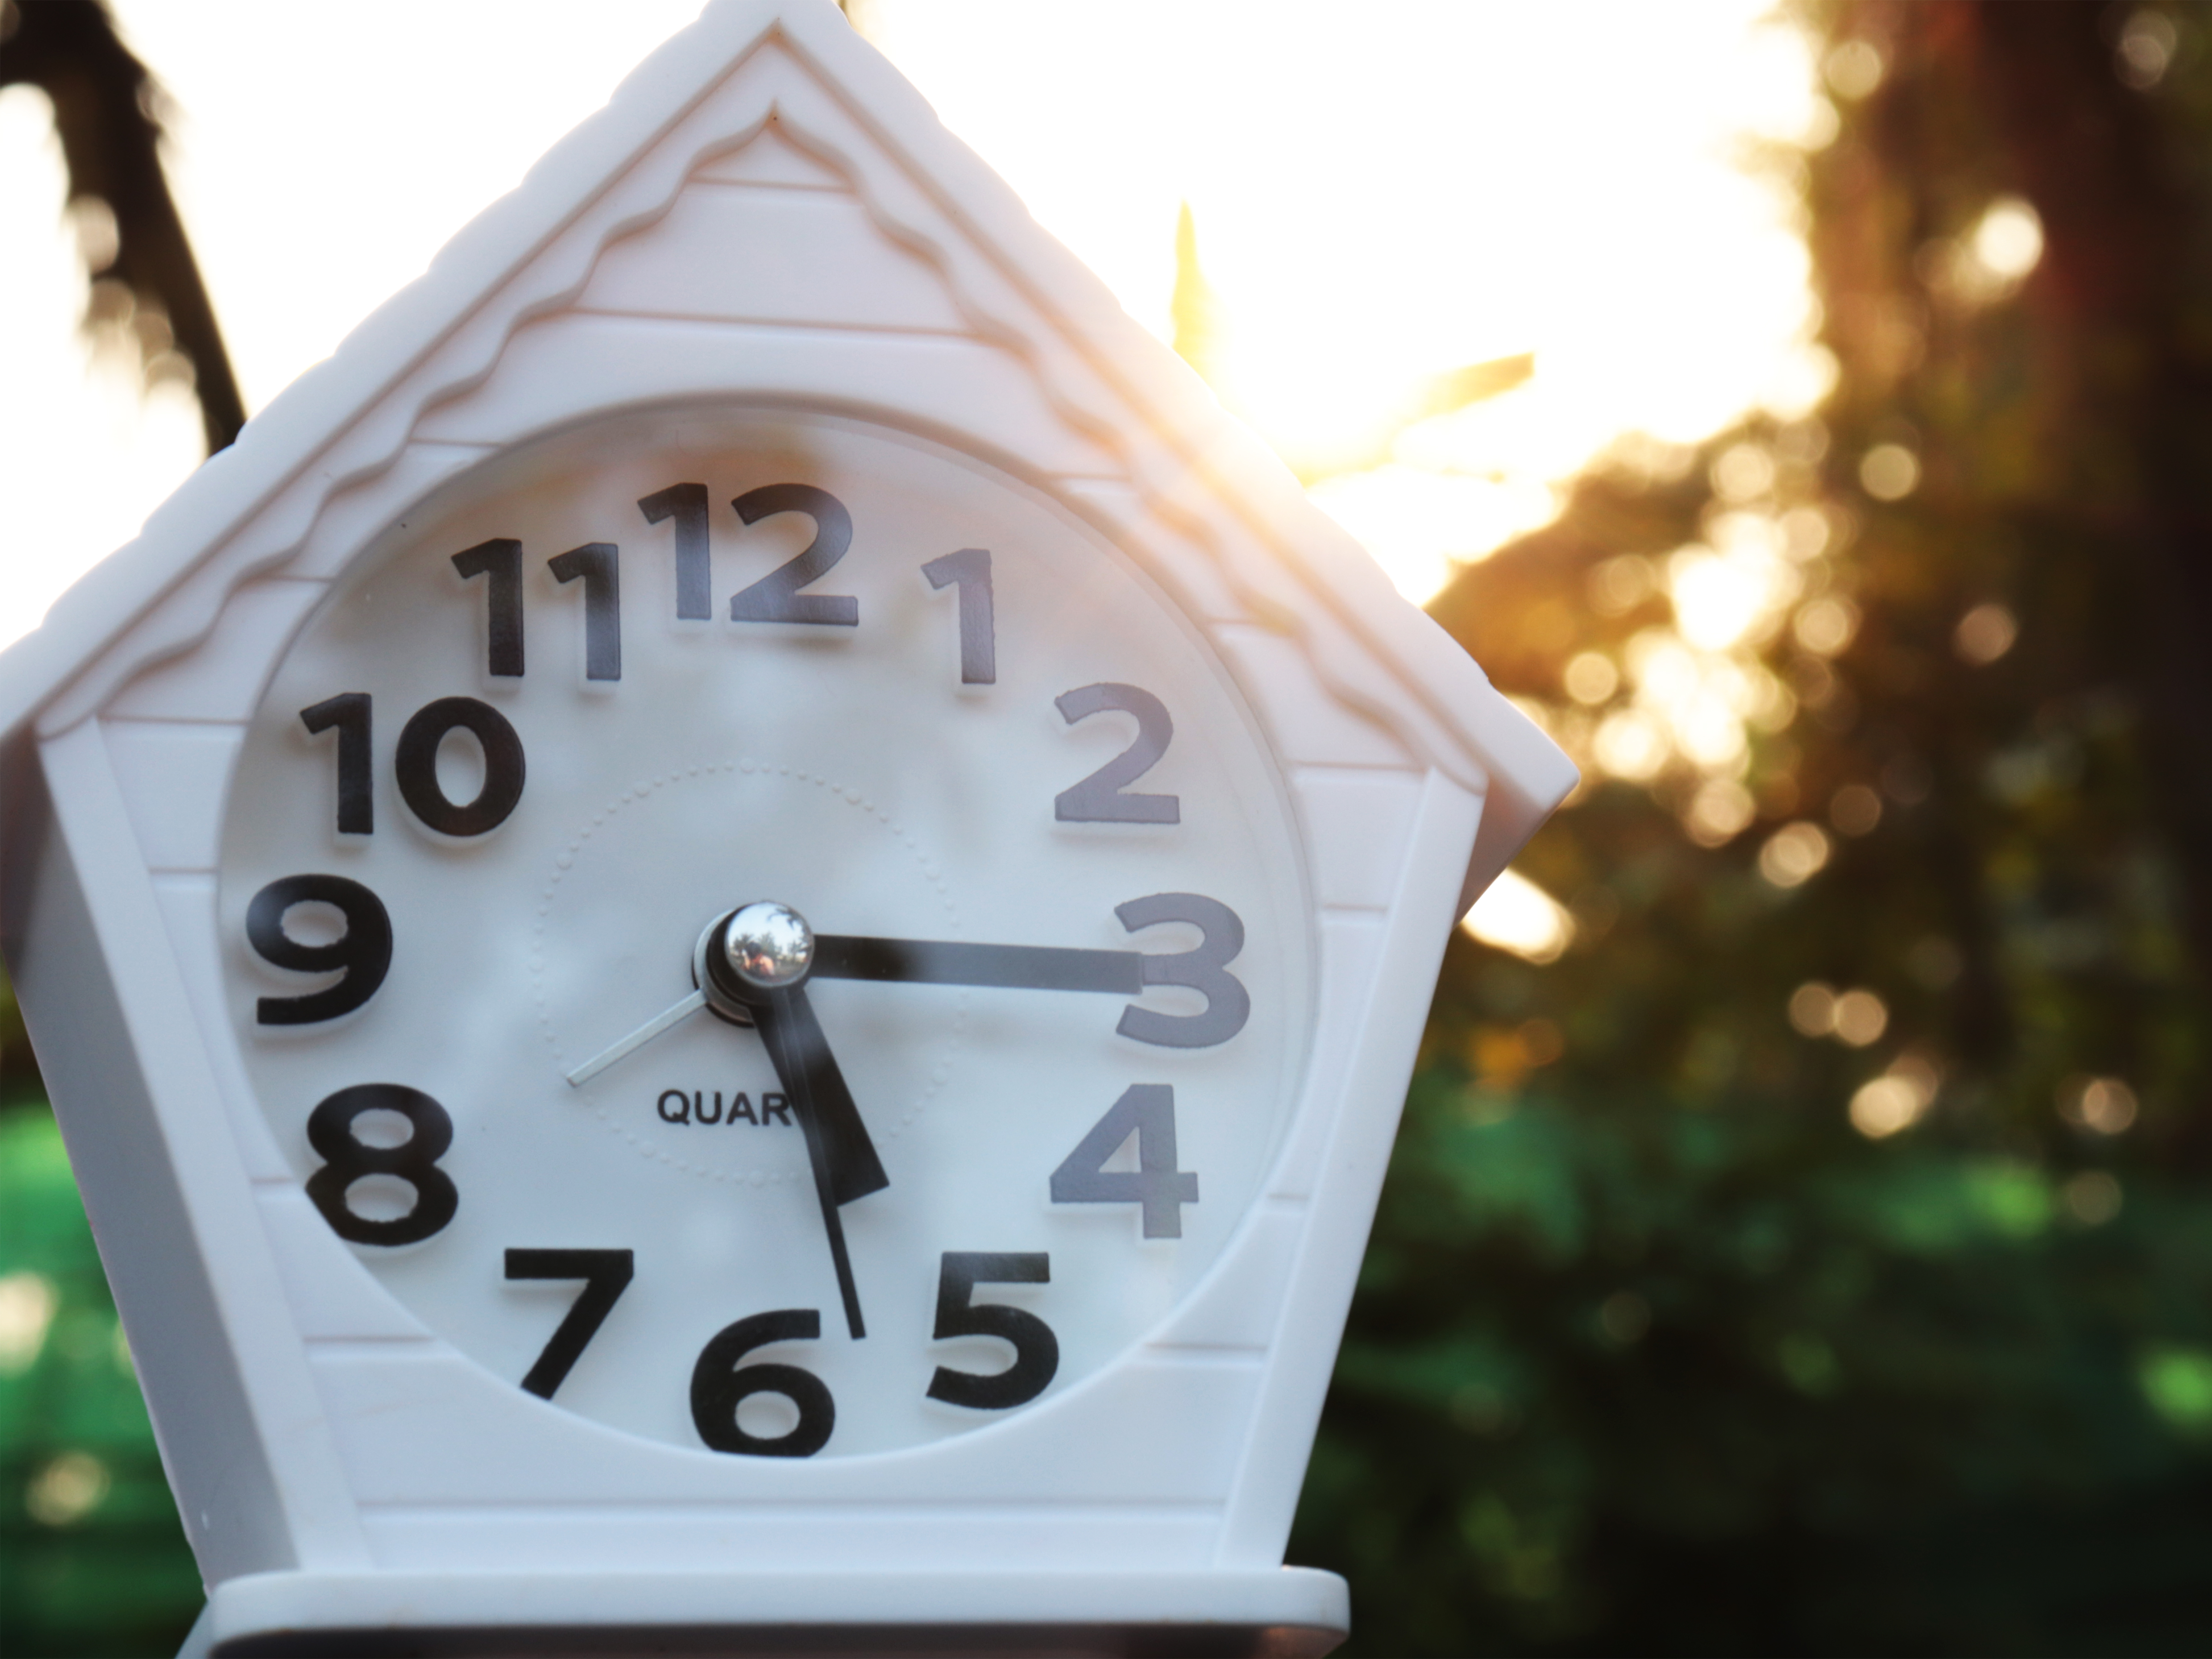
clock, wall clock, number, home accessories, tree, font, interior design, house, furniture